John Milner

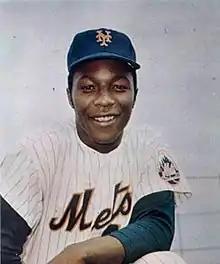
Milner with the New York Mets in 1974

John David Milner (December 28, 1949 – January 4, 2000) was an American professional baseball player. He played in Major League Baseball as a first baseman and left fielder from to for the New York Mets, Pittsburgh Pirates and the Montreal Expos. Milner was a member of the National League pennant-winning New York Mets team, as well as a member of the world champion Pittsburgh Pirates team. A native of Atlanta, Georgia, he grew up a huge Hank Aaron fan, even appropriating his idol's nickname, "the Hammer".